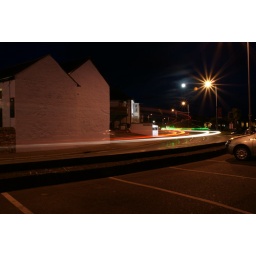
A bus in this, couple of cars and a green lazer. 10.30pm.